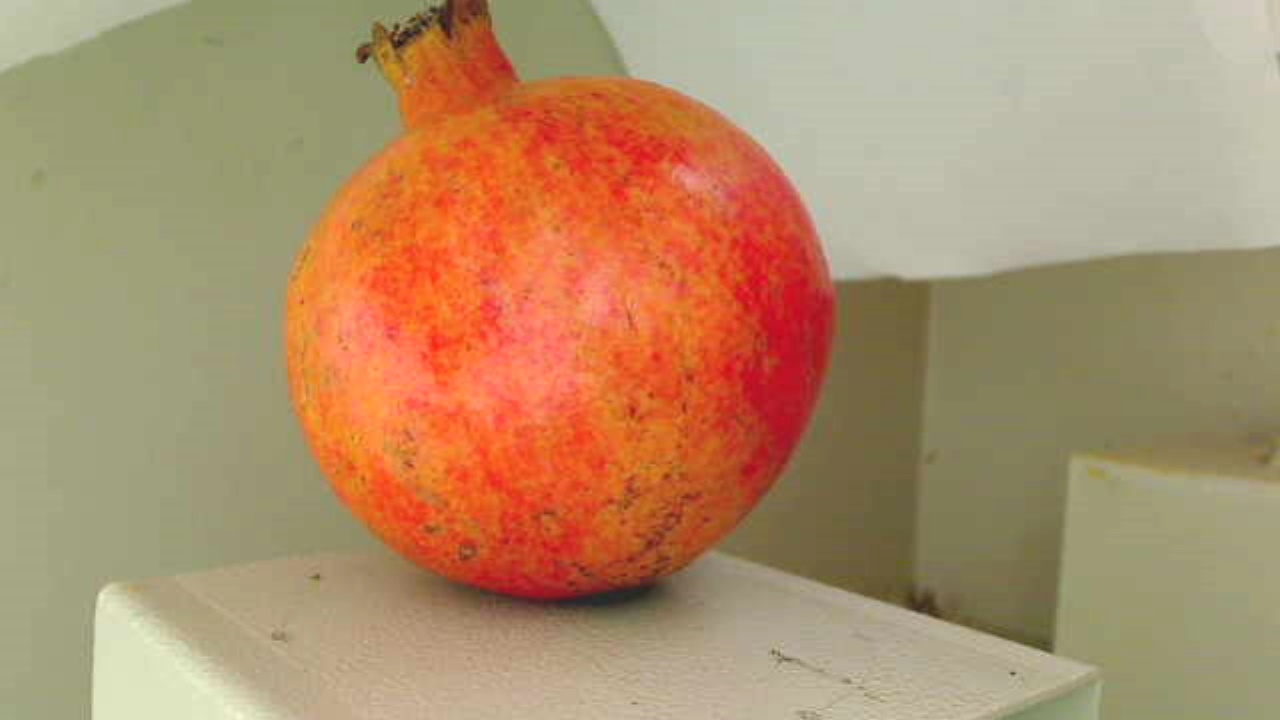
Grade: grade-1
Quality: quality-3